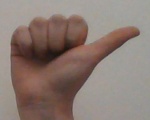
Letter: dhad